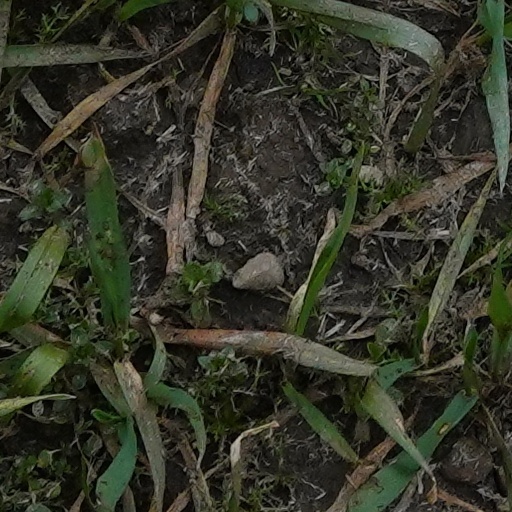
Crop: wheat